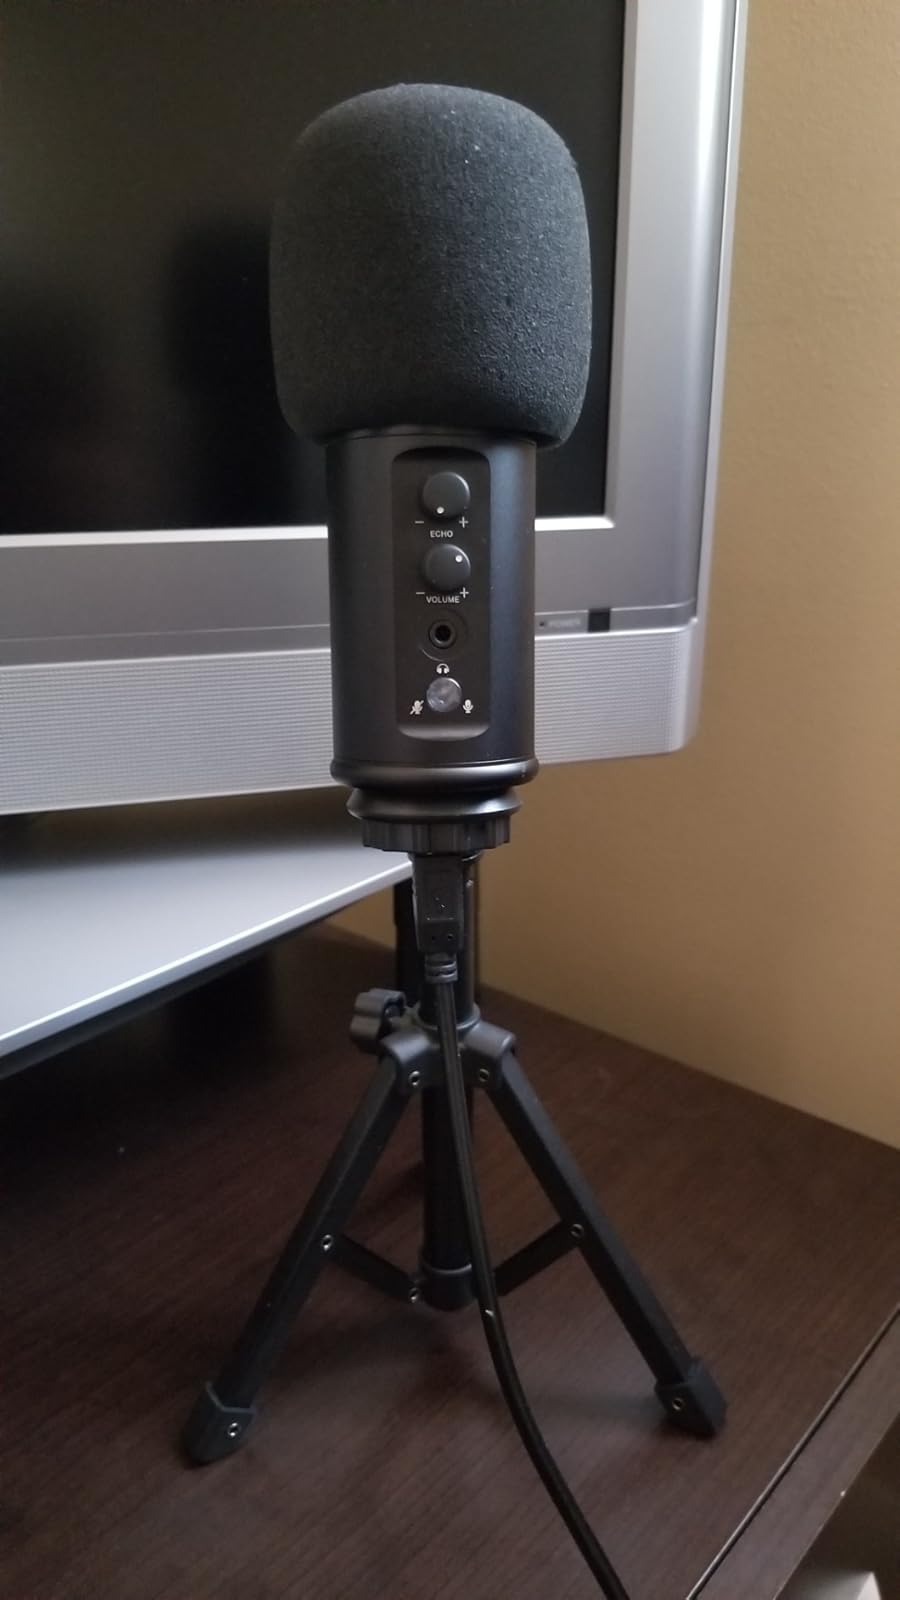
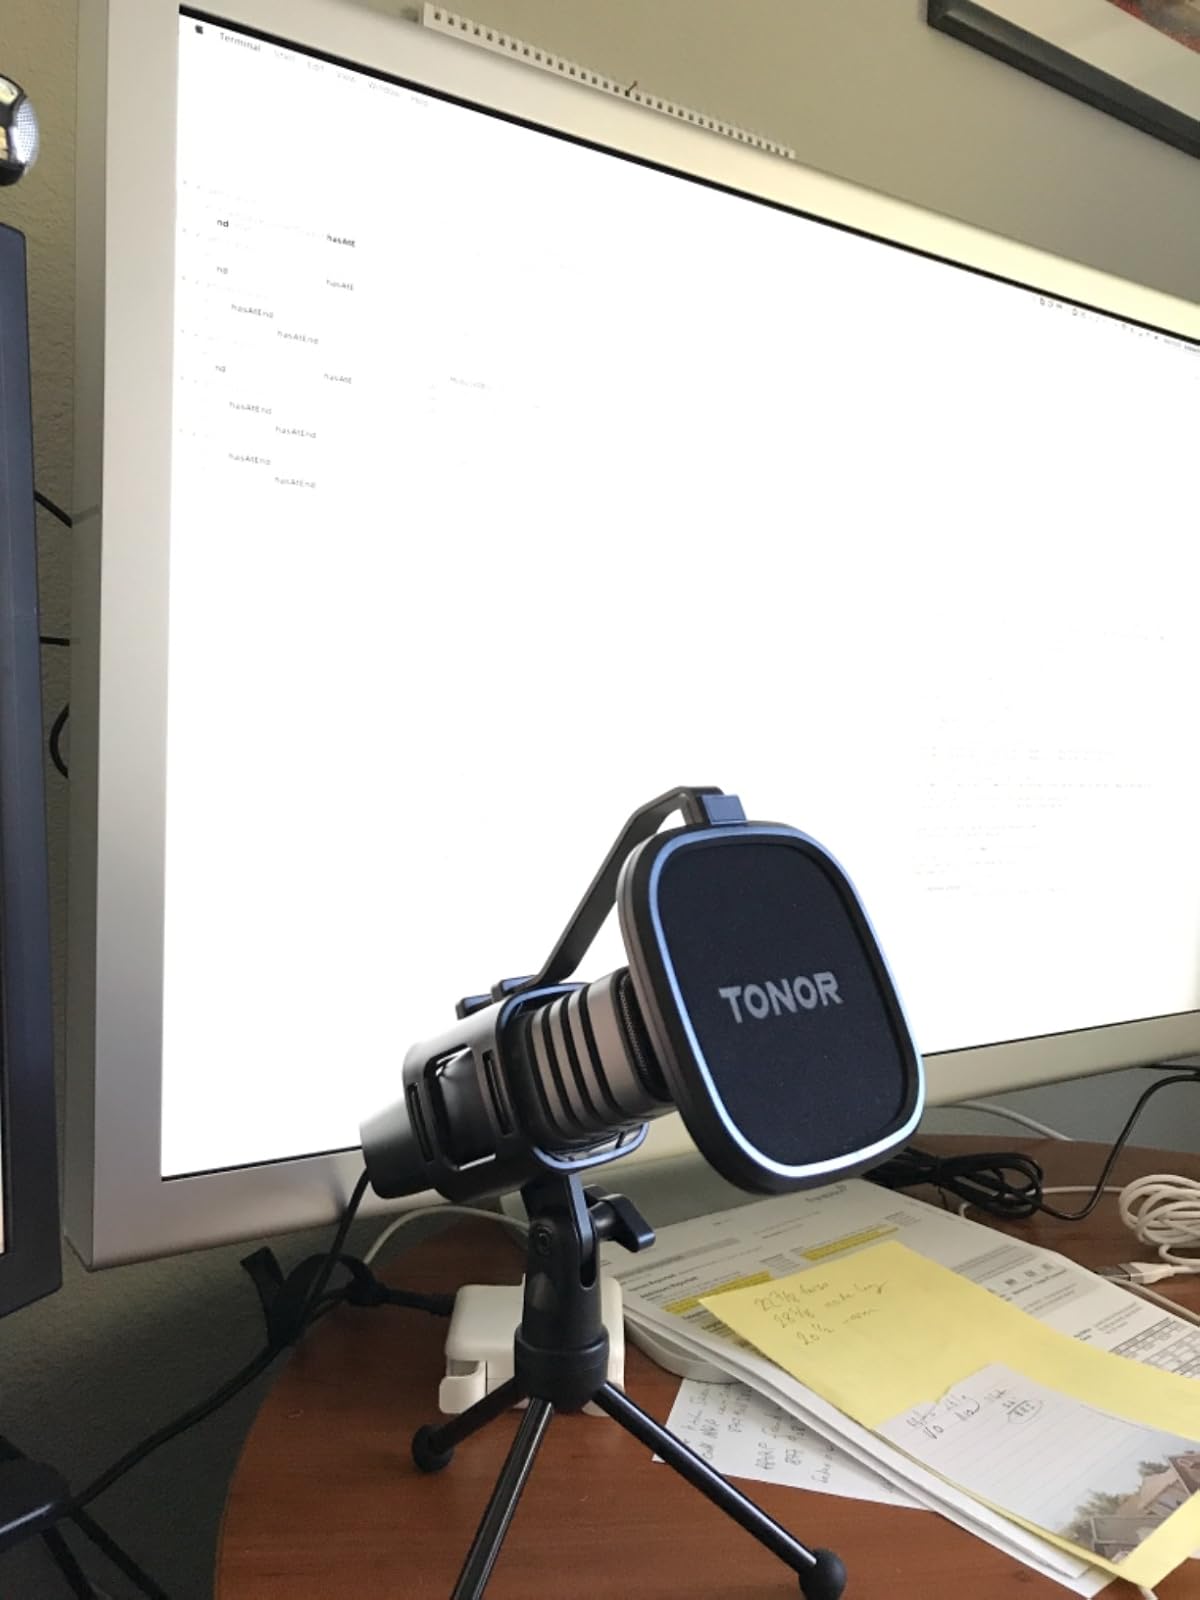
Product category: microphone
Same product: no